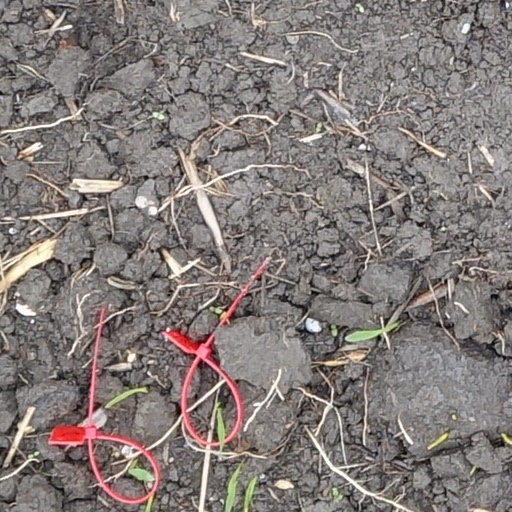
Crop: wheat